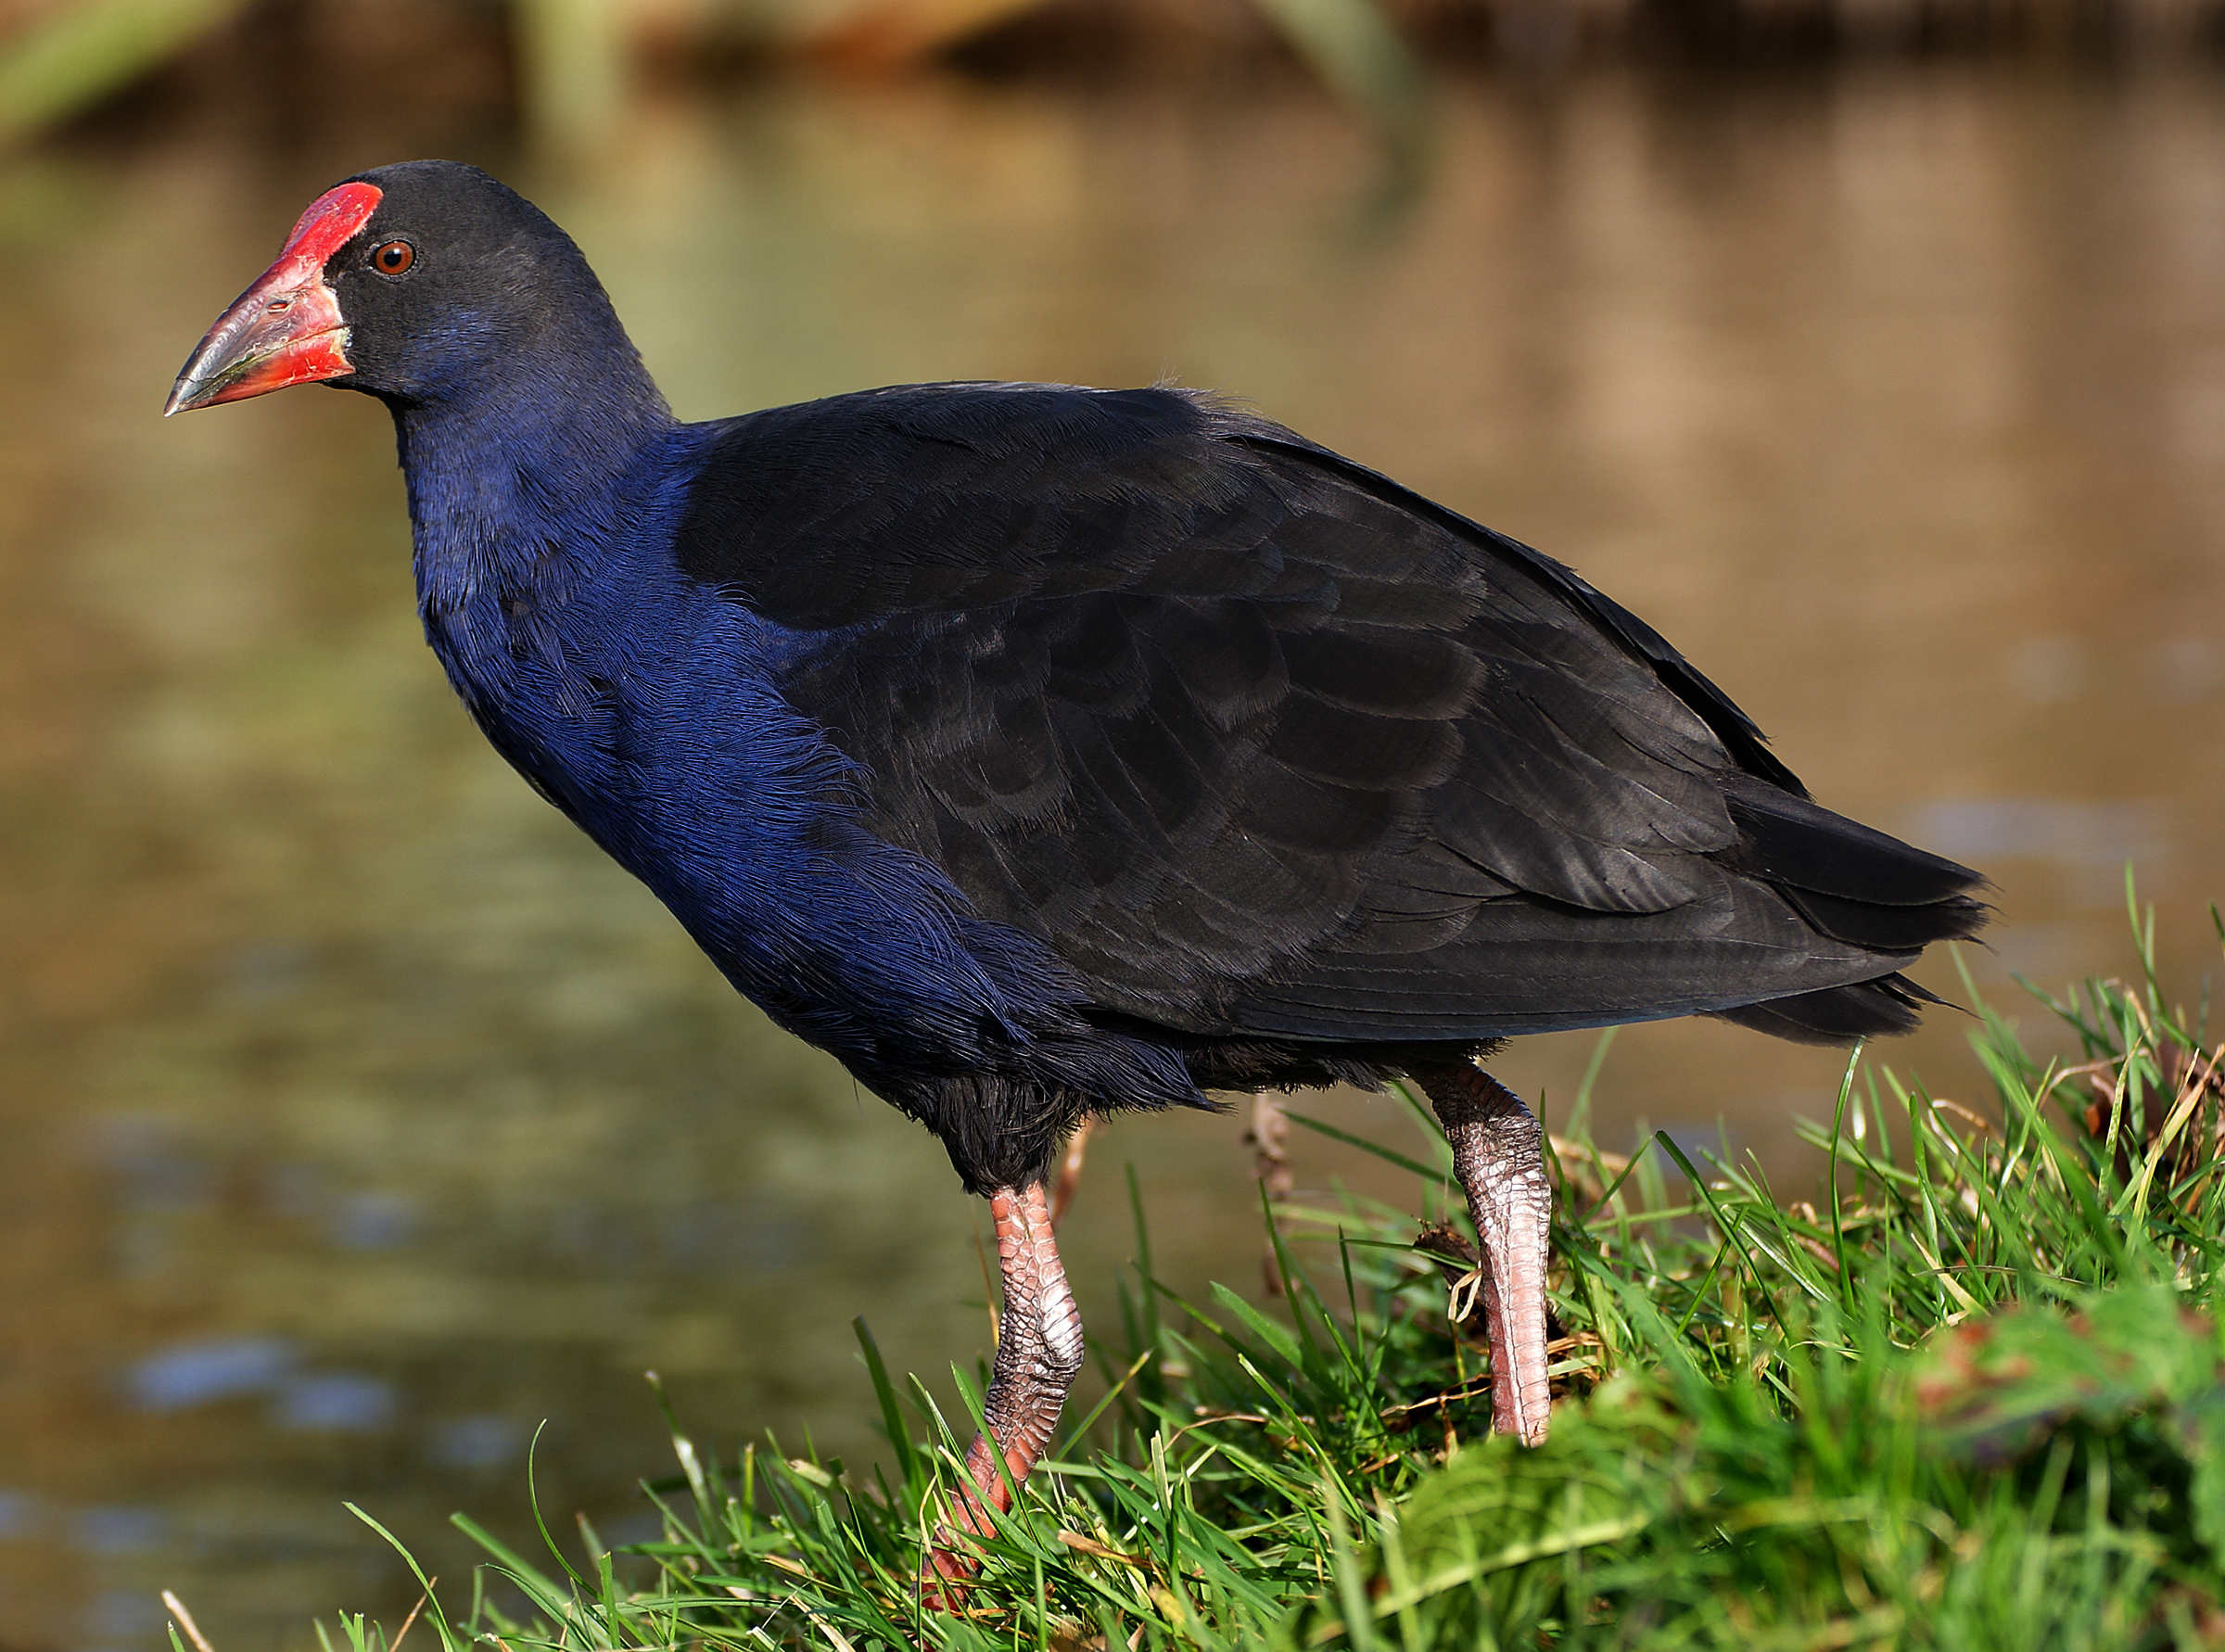
nature, bird, wing, wildlife, beak, fauna, newzealand, vertebrate, waterfowl, newzealandbirds, swamphen, bluebird, porphyrioporphyrio, rallidae, pukeko, purpleswamphen, purplegallinule, blueandredbird, redbeak, swampbird, stock dove